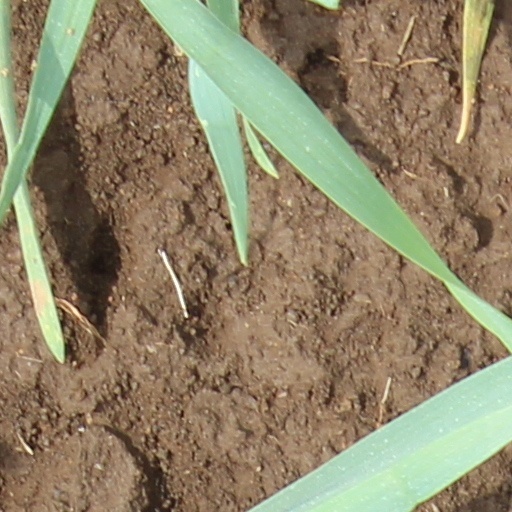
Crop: wheat